Clemente Mastella

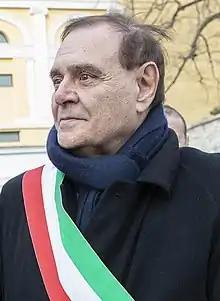
Mastella in 2020

Mario Clemente Mastella (born 5 February 1947) is an Italian politician who has been the mayor of Benevento since 20 June 2016. He also served as leader of the Union of Democrats for Europe (UDEUR), a minor centrist and Christian-democratic Italian party. Mastella, who began his career in the Christian Democracy (DC) party, being elected to the Chamber of Deputies in 1976, is known for his "trasformismo", changing over his career many political parties and affiliations.